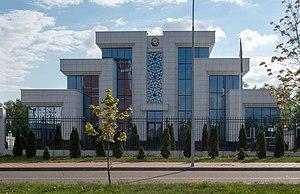
Cette page répertorie les représentations diplomatiques résidant et accréditées en Biélorussie. La capitale Minsk abrite 50 ambassades.